Lochailort railway station

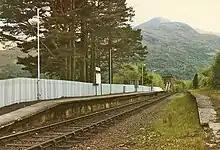
The station seen in 1984

Lochailort station was opened on 1 April 1901 when the Mallaig Extension Railway opened.